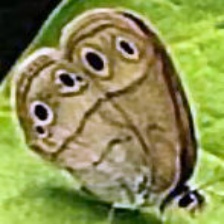
Species: WOOD SATYR
Butterfly family (ImageNet category): ringlet